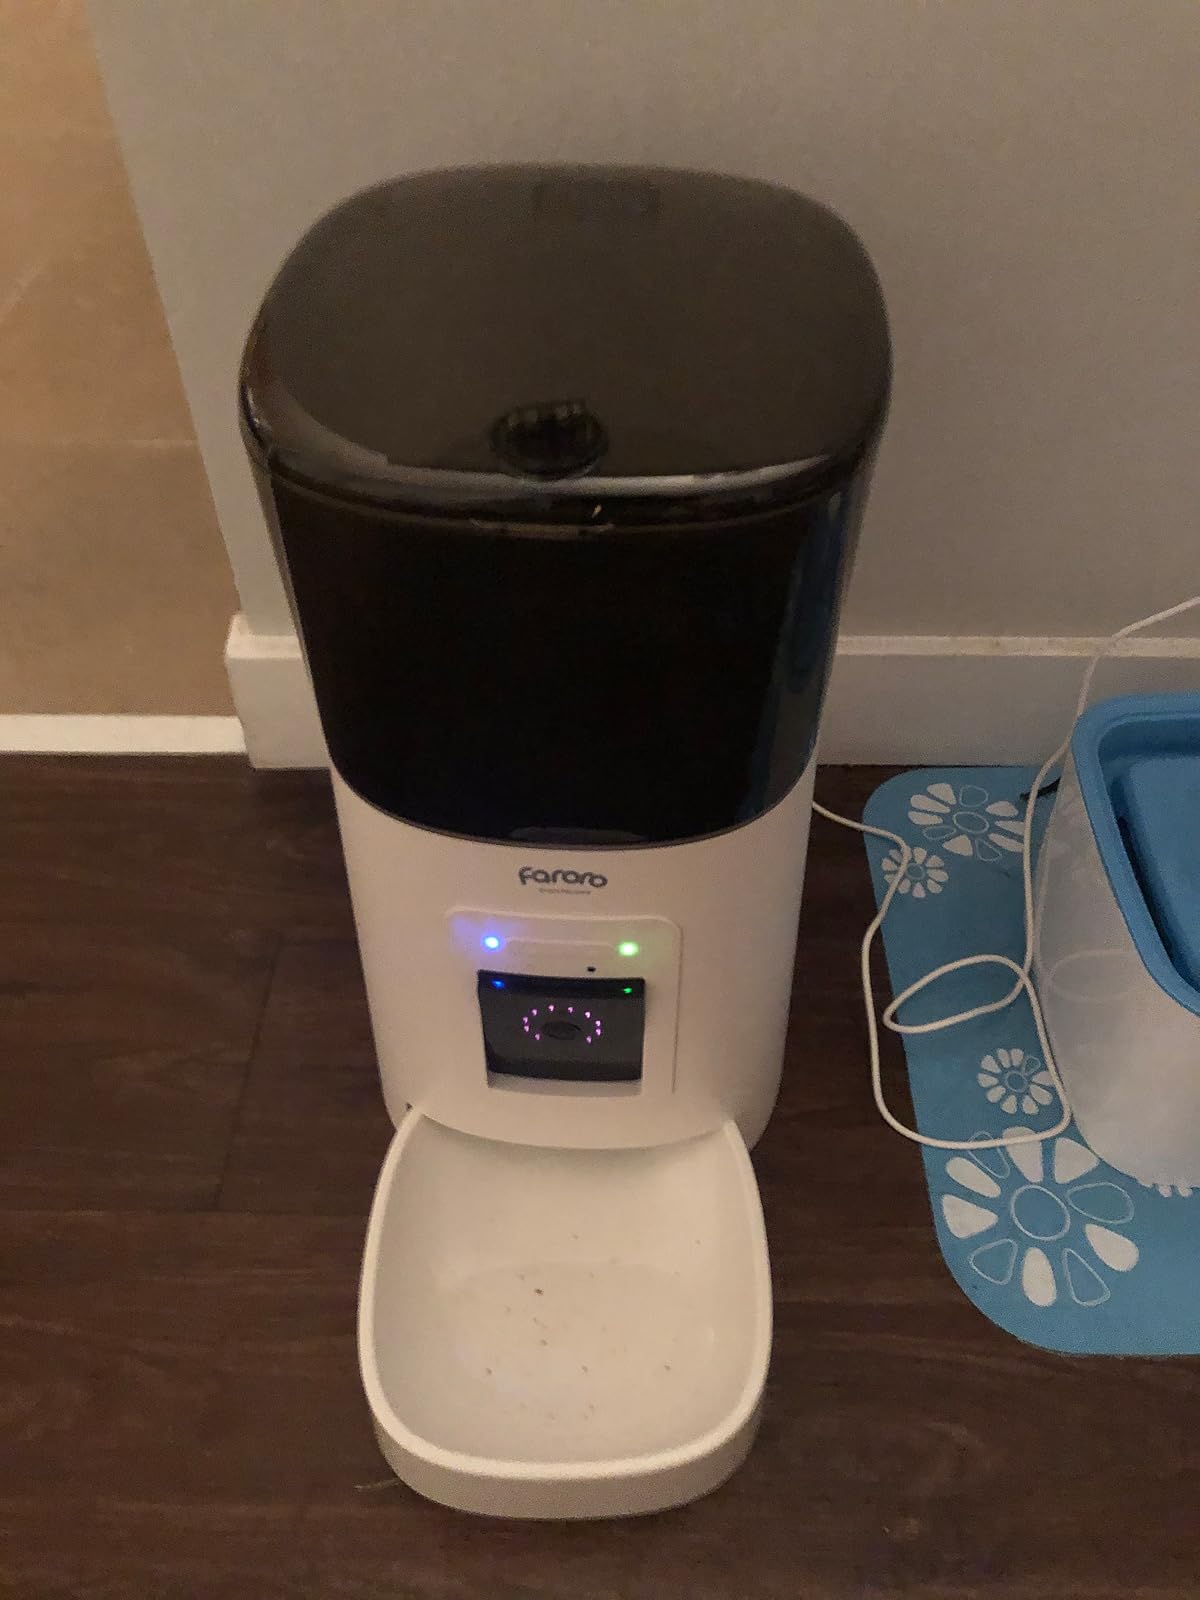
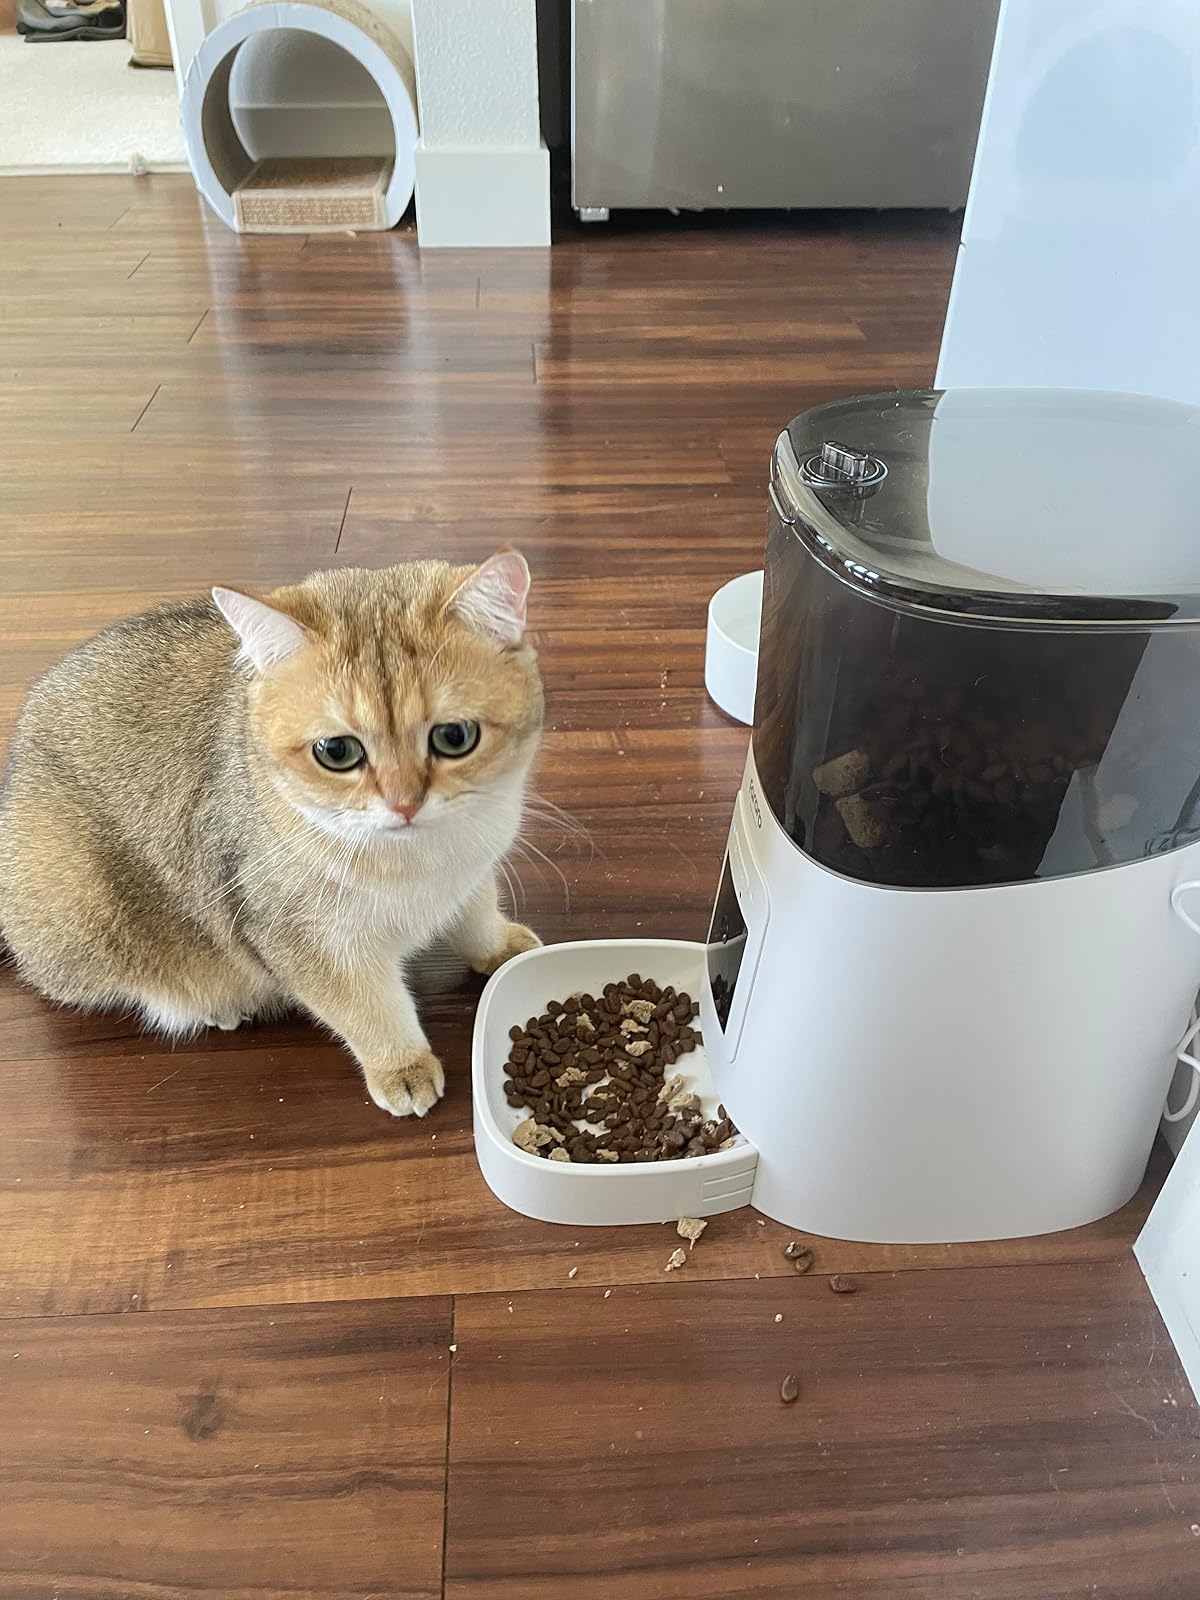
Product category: items_feeder
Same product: yes